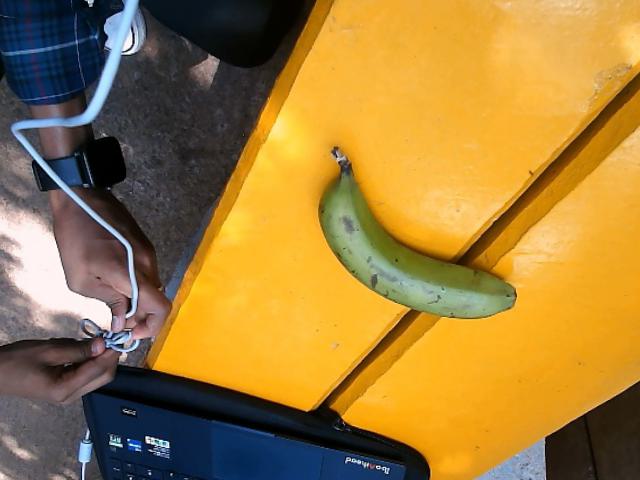
Label: Raw_Banana